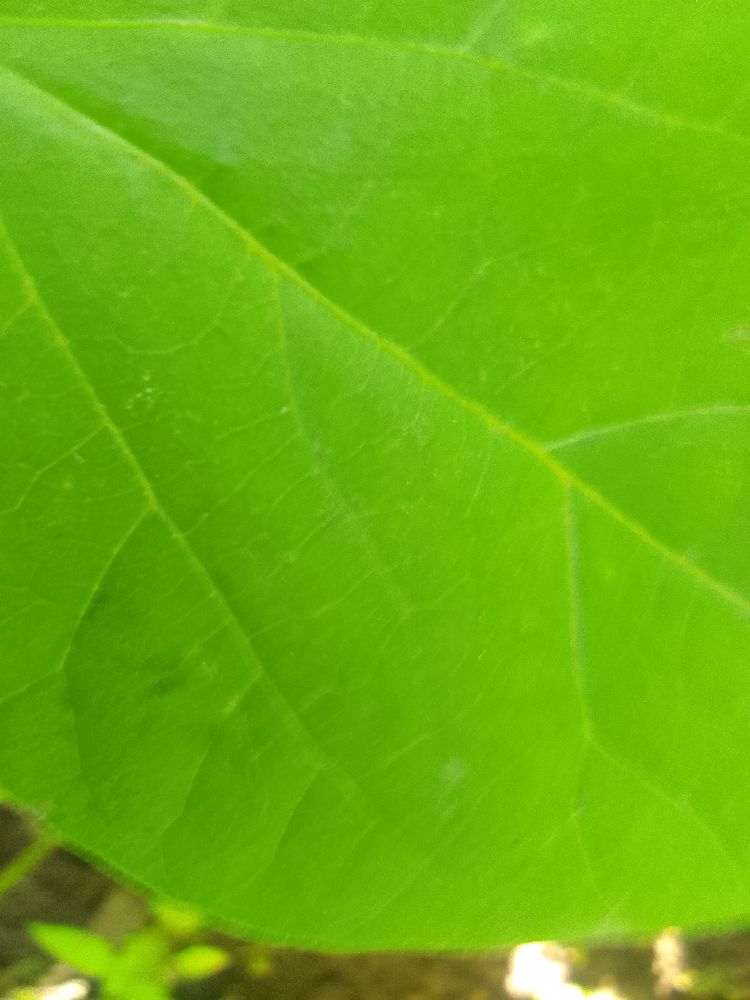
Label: healthy